Bob Forrest

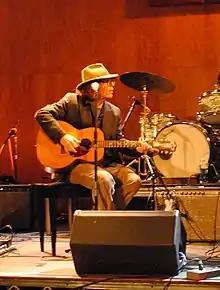
Forrest performing in 2011

Robert O'Neil Forrest (born February 15, 1961) is an American musician who is best known for his work with the Los Angeles bands Thelonious Monster and The Bicycle Thief. Forrest, a recovering drug addict, has worked for years as a recovery advocate and promoter of addiction awareness. He featured as a councilor on the television series "Celebrity Rehab" and "Sober House".